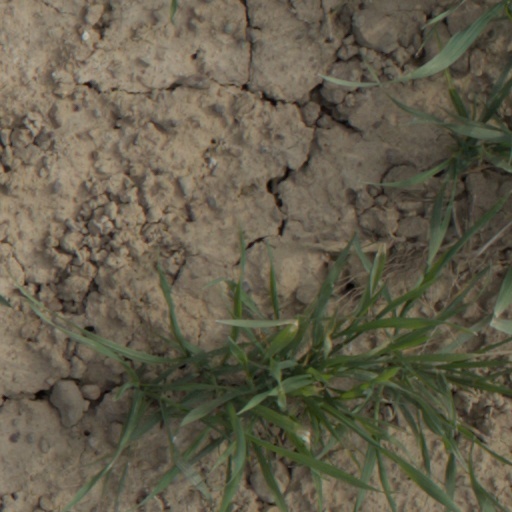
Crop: wheat